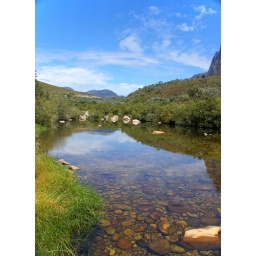
Middle February 2007: Most of this green area is now burnt out in a mountain fire this month.....